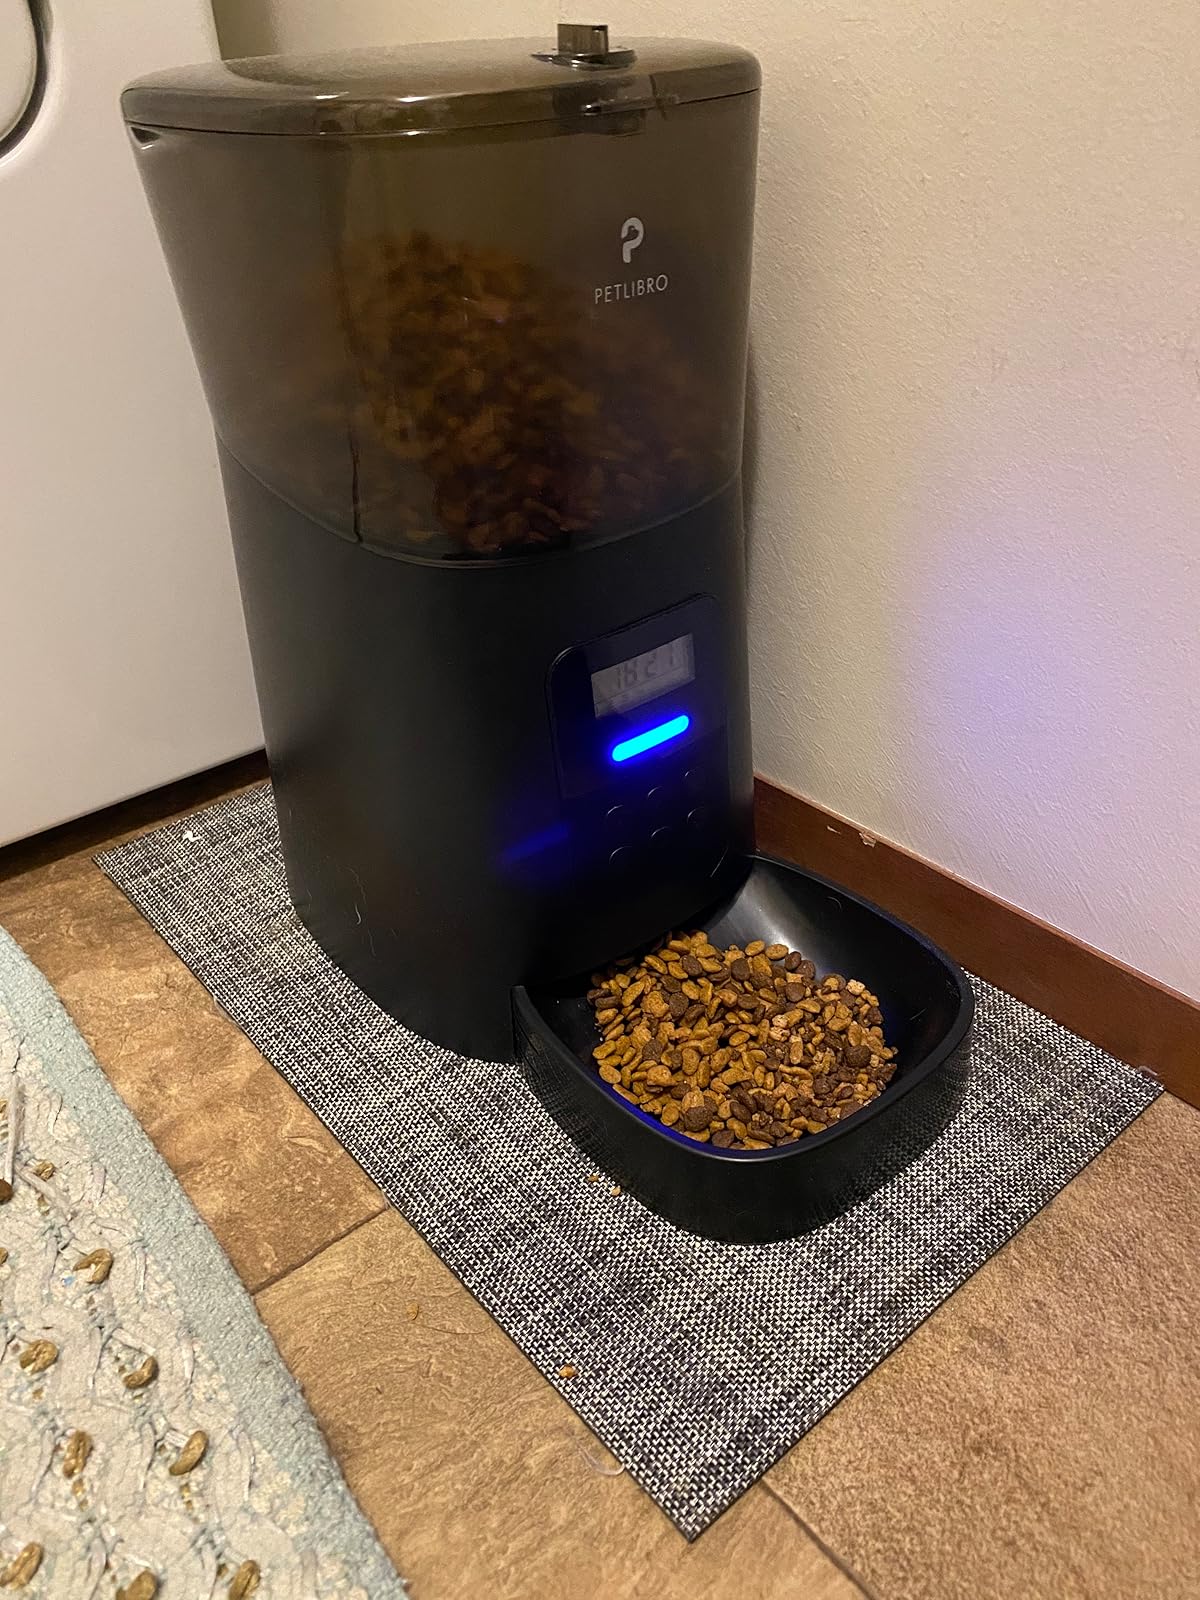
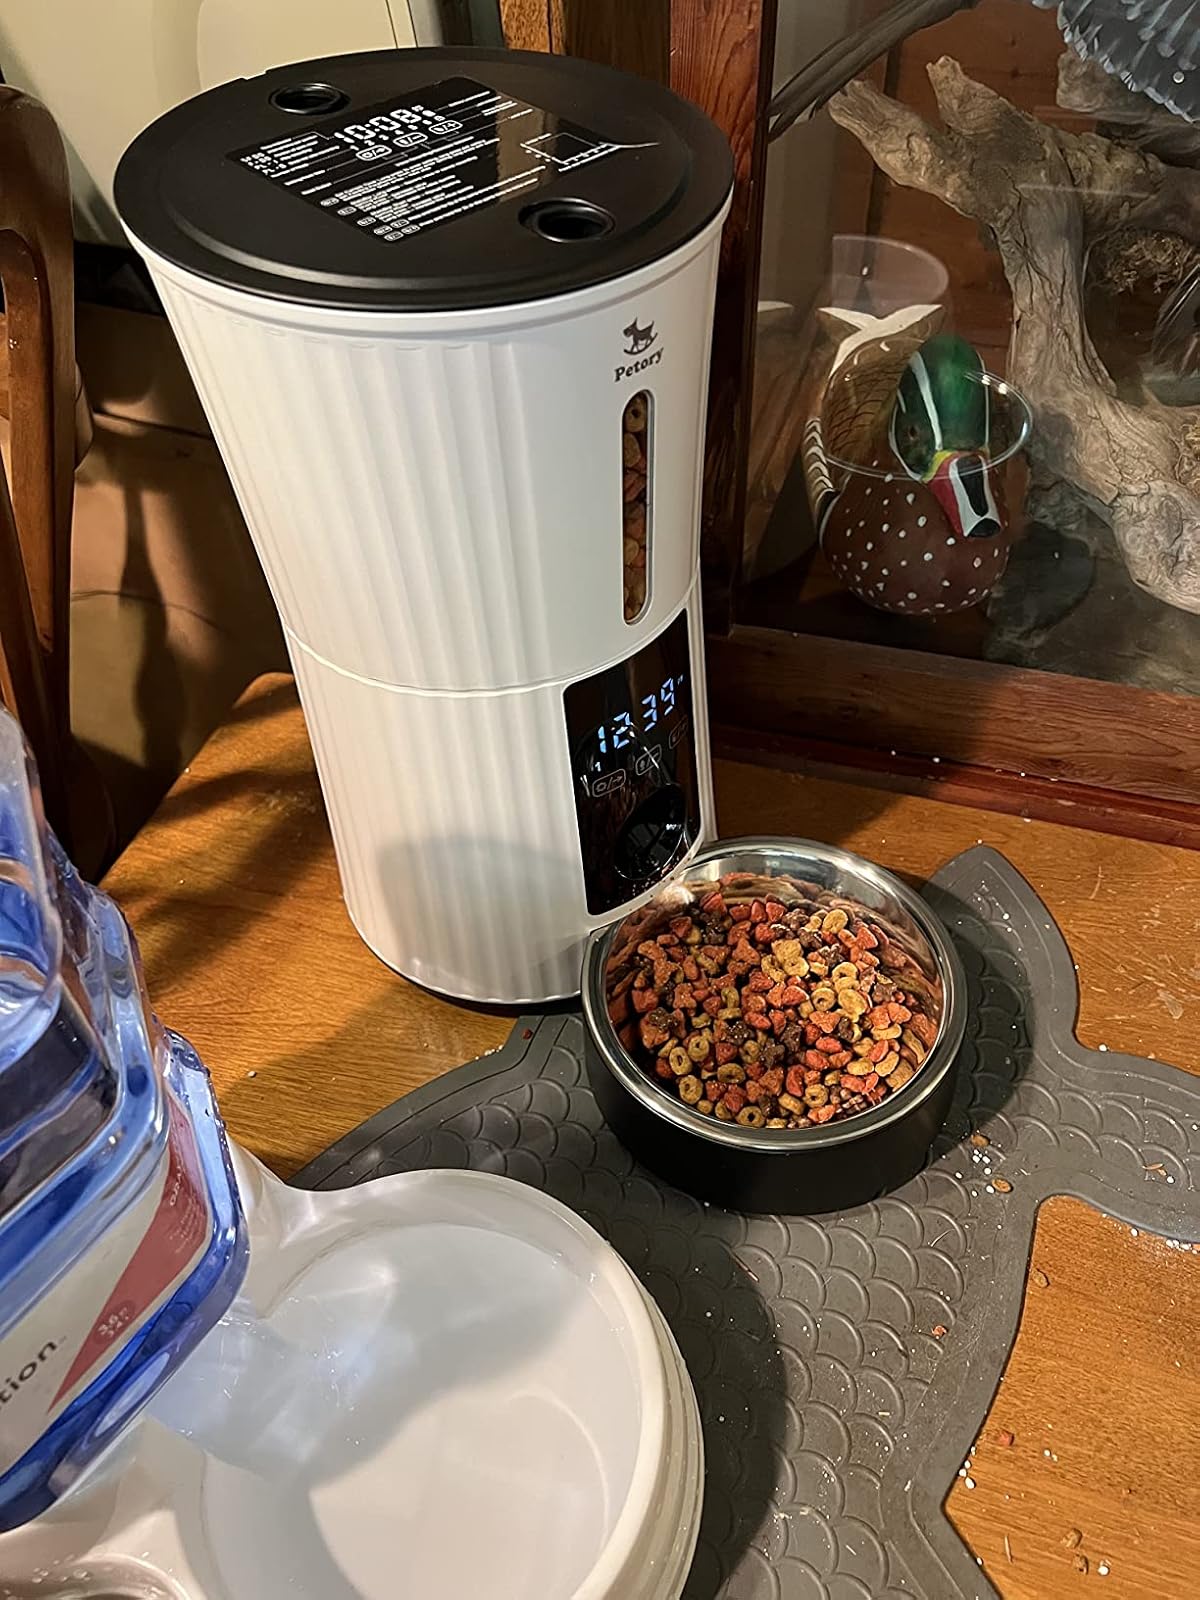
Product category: items_feeder
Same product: no